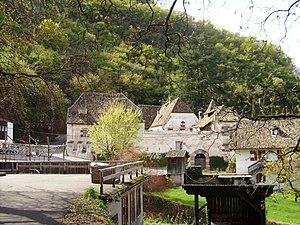
Nalles est une commune italienne d'environ 2 000 habitants située dans la province autonome de Bolzano dans la région du Trentin-Haut-Adige dans le nord-est de l'Italie.